San Bernardino Ranch

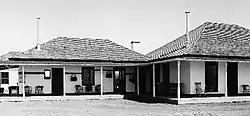
Main ranch house, 1985

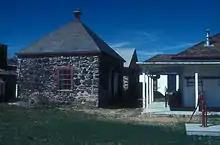
San Bernardino Ranch porch and outbuildings in 2007

San Bernardino Ranch is a historic ranch house in the southern San Bernardino Valley near the San Bernardino National Wildlife Refuge in extreme southeast Cochise County, Arizona, United States. It is significant for its association with the beginning of cattle ranching in southern Arizona and northern Mexico. The ranchland and valley are part of the headwaters region of the Yaqui River.